Paul Davies (Conservative politician)

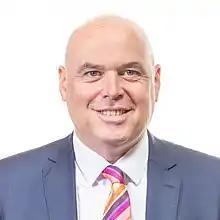
Davies in 2021

Paul Windsor Davies (born 1969) is a British politician who has served as Member of the Senedd (MS) for Preseli Pembrokeshire since 2007, and as Shadow Cabinet Secretary for the Constitution and External Affairs and Welsh Conservative Chief Whip since December 2024.